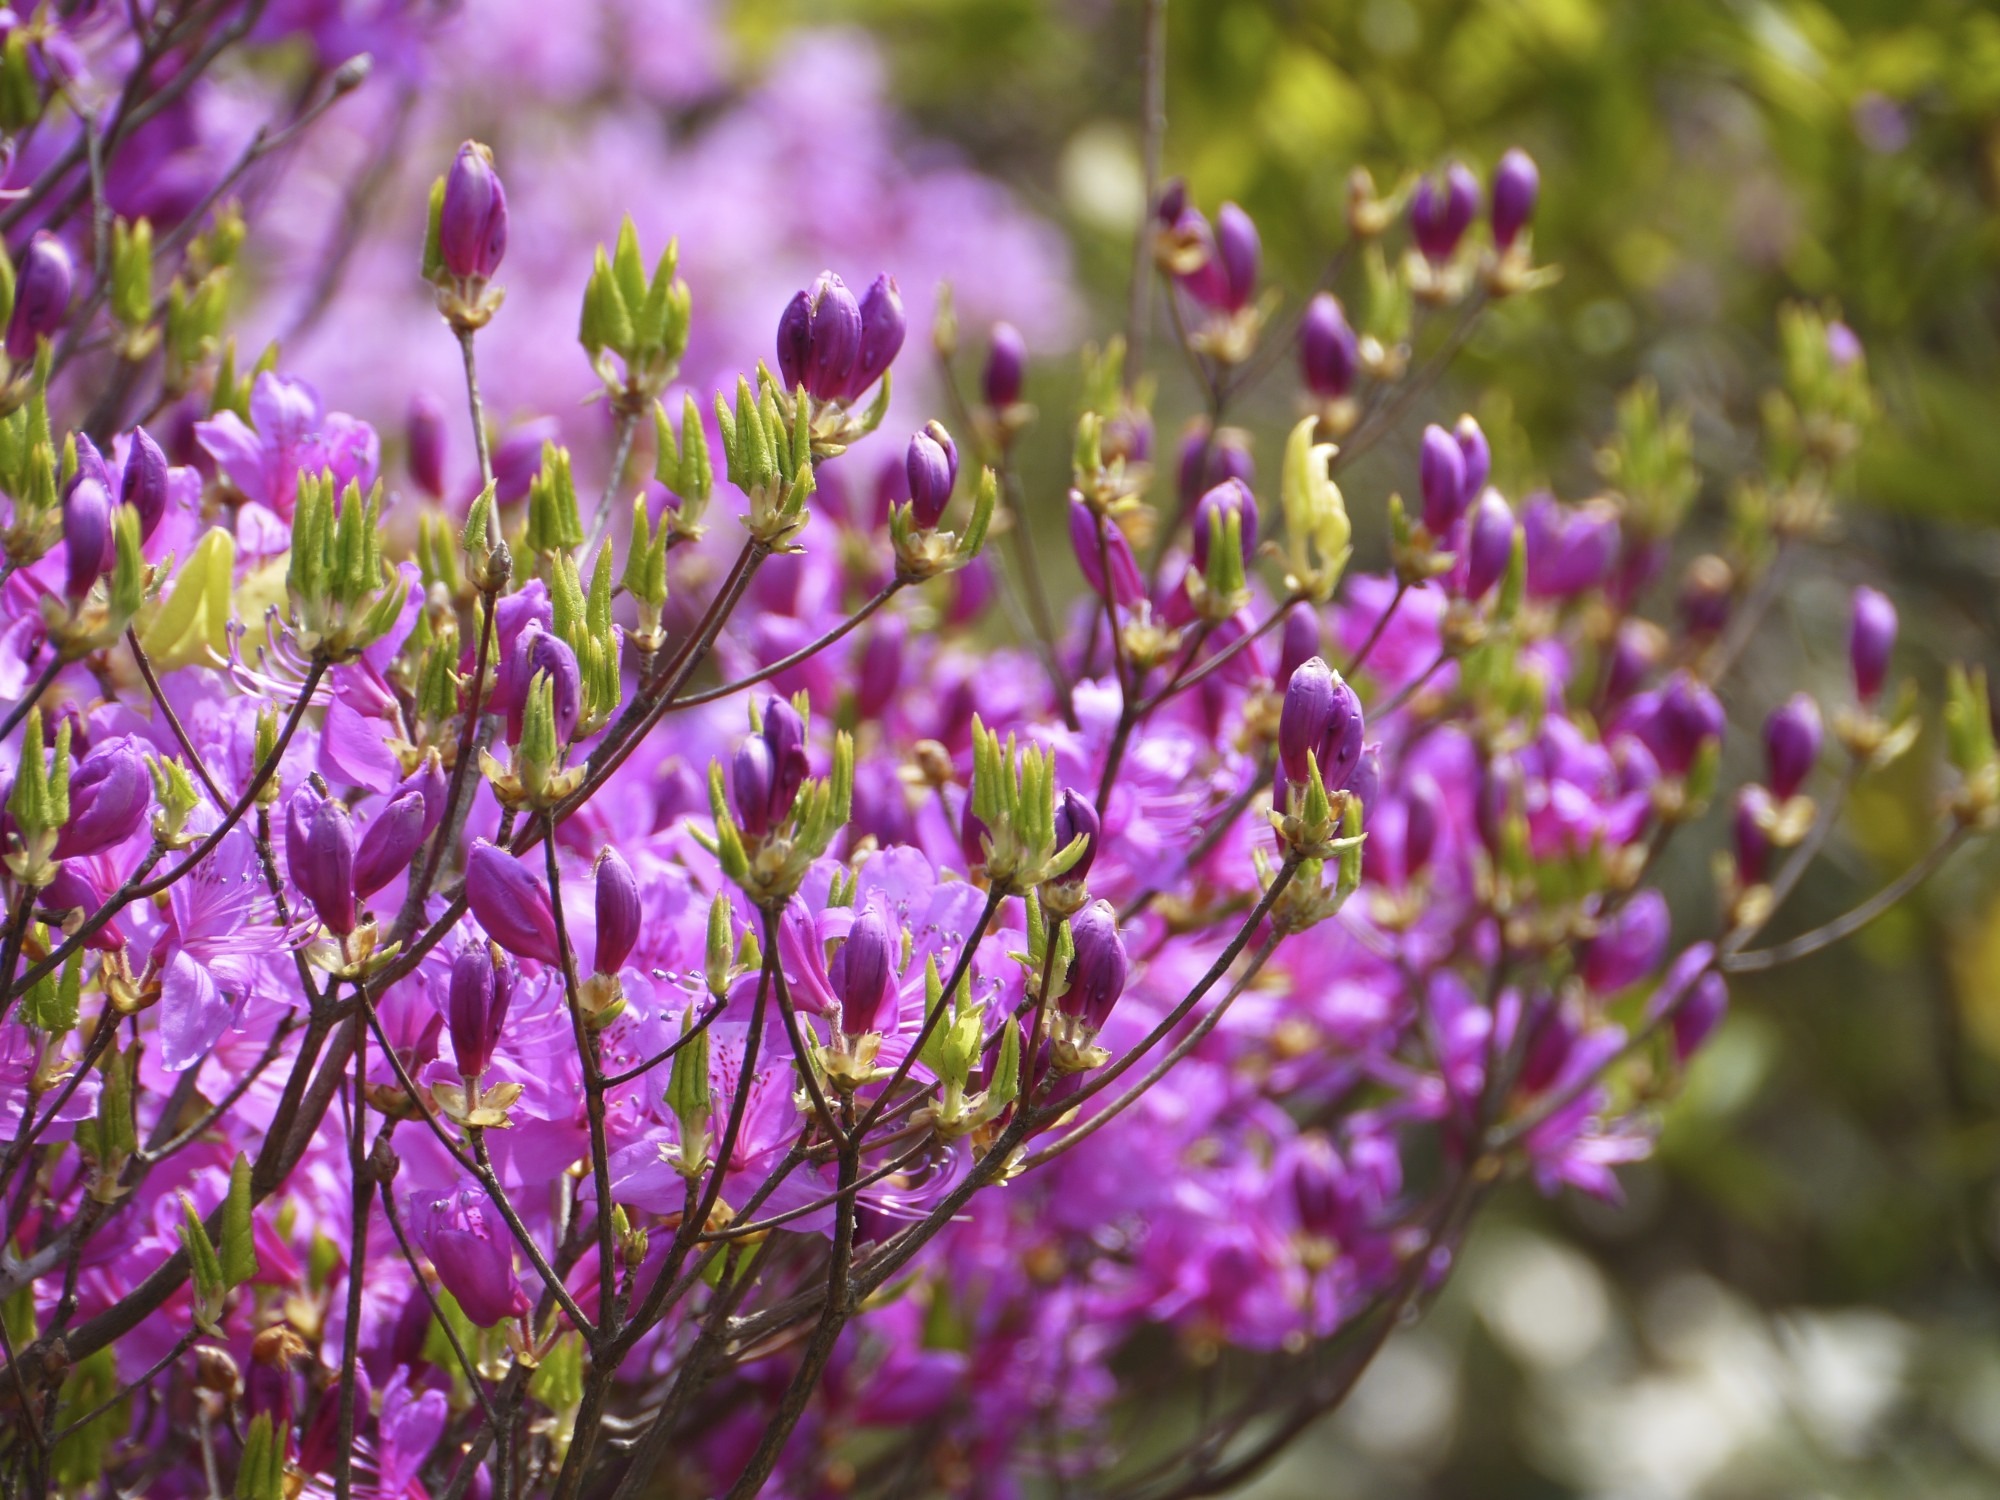
nature, branch, blossom, plant, meadow, flower, botany, flora, wildflower, flowers, shrub, azalea, macro photography, flowering plant, woody plant, land plant, mount azalea